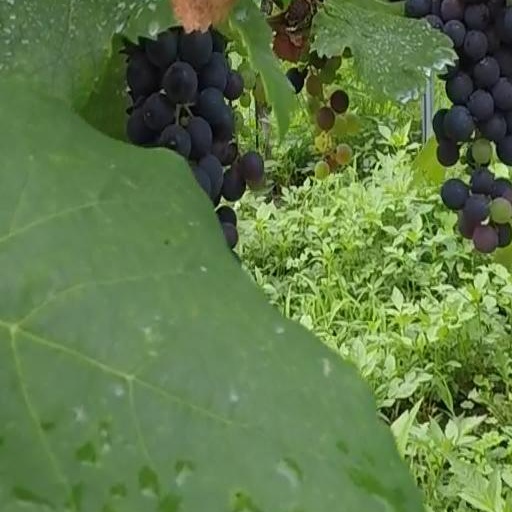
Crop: grape